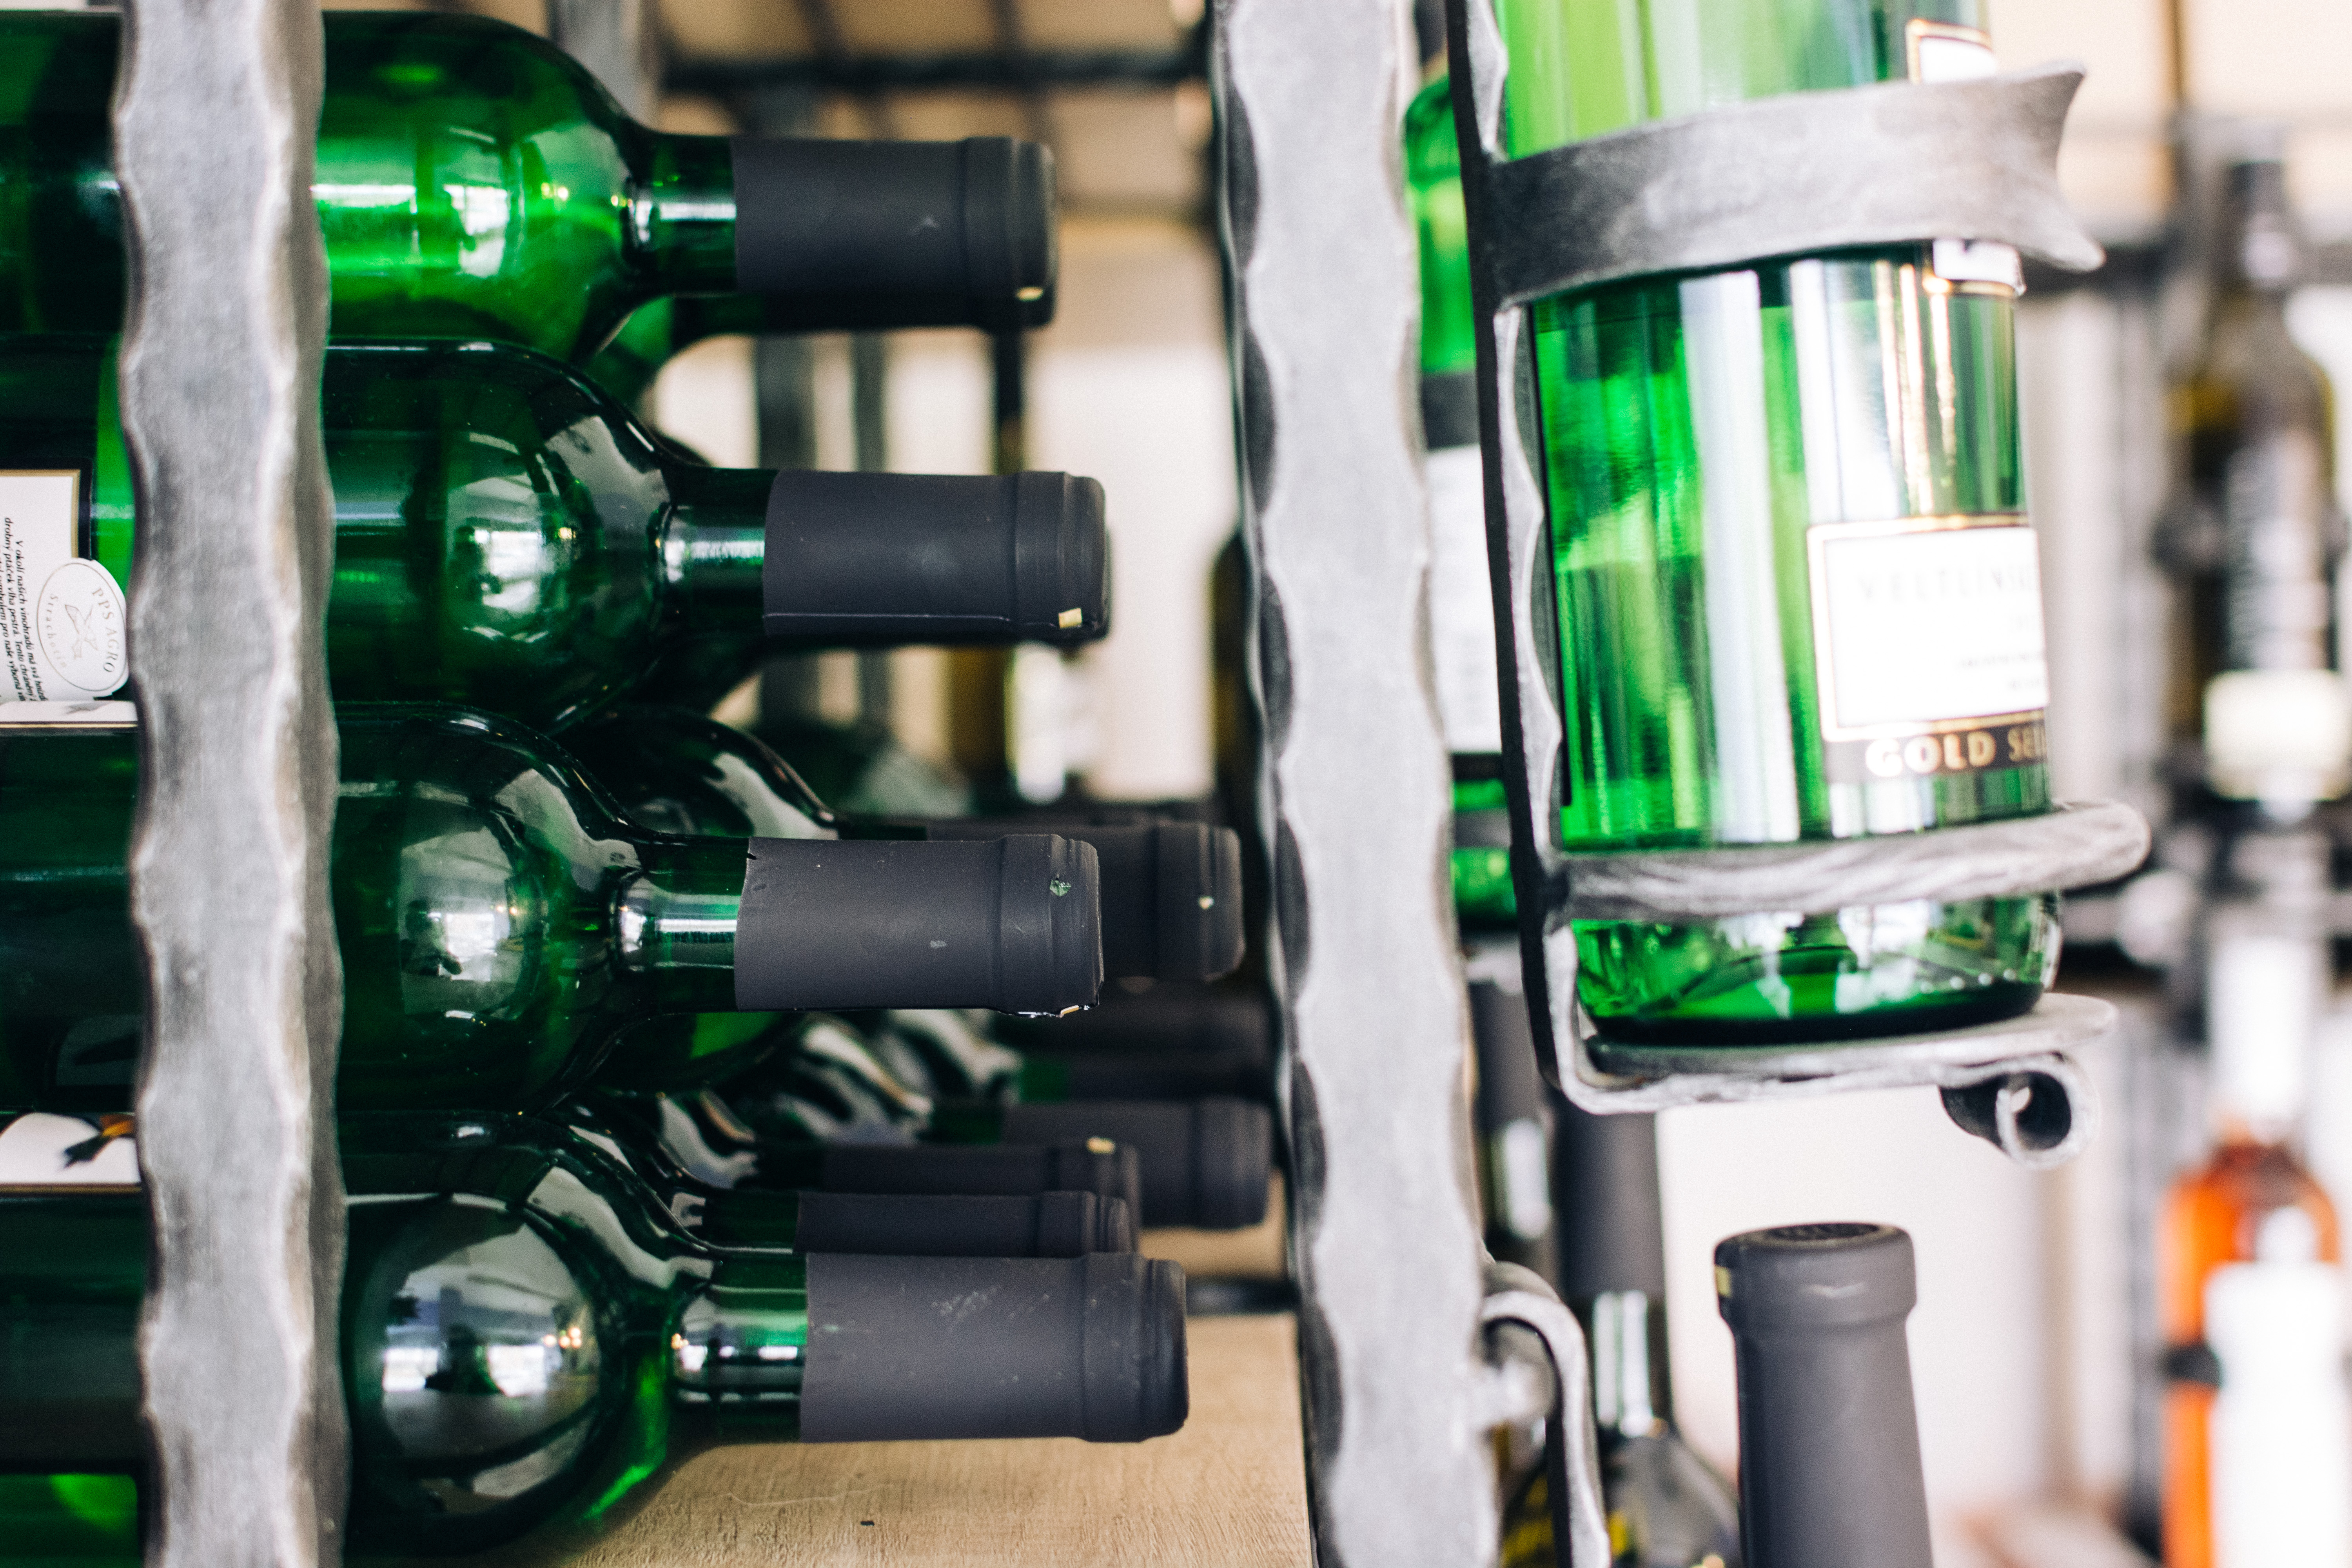
green, electronics, electronic component, bottle, machine, drink